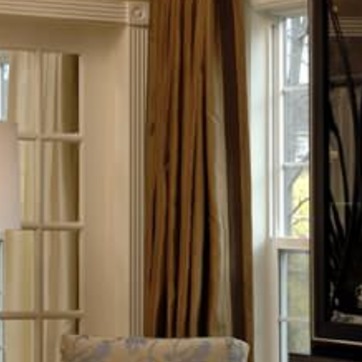
Material: fabric